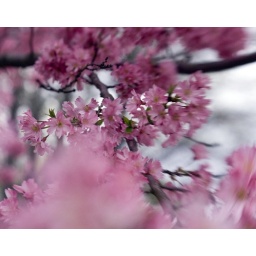
This is a tree that overhangs the sidewalk on Main Street in Purcellville, Va.